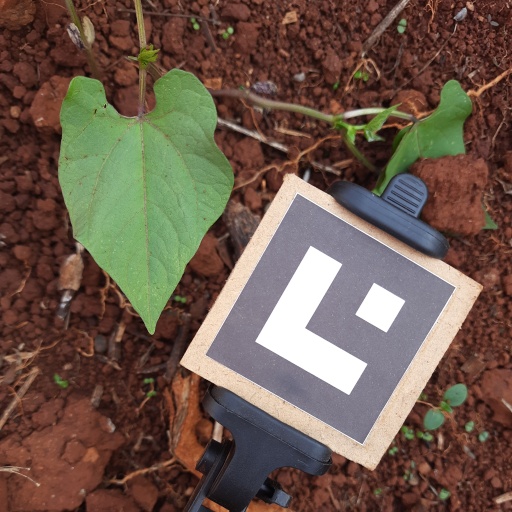
Observations: wavy surface, eating holes in the center, with soild dust, under shade